Artem Sedov

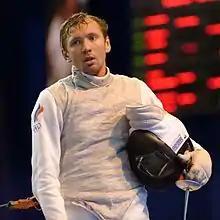
At the 2013 Paris World Cup

Artem Anatolevich Sedov (born 26 March 1984) is a Russian former foil fencer, who earned a bronze medal in the individual and team events of the 2009 World Championships at Antalya.